Andradas Street

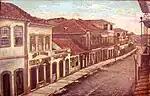

Foreign travelers who visited Porto Alegre in the 19th century spoke highly of Andrades Street. In 1820, Auguste de Saint-Hilaire described it as "extremely busy (...) with very well-installed stores, well-assorted sales and workshops of various professions". In 1858, the German Avé-Lallement described it as offering "very majestic houses of up to three floors", which confirms the rapid development of the area. The name "Rua dos Andradas" was officially incorporated on August 17, 1865, during the preparations for the Independence Day celebrations. At the same time, the street underwent paving in the central part, which ended in 1874. The old irregular stones were replaced by cobblestones in 1885. In 1923, it changed to mosaic granite cobblestones, which still exist in some sections.